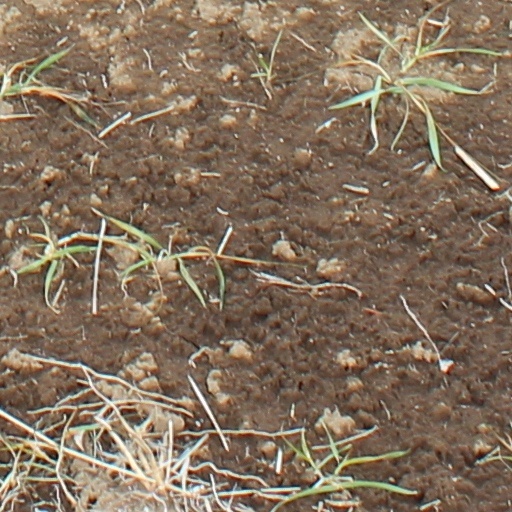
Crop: wheat